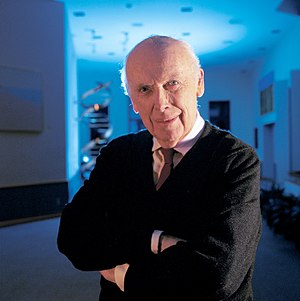
Copleymedaljen / Modtagere af medaljen / 1951–2000
Copleymedaljen er en pris givet af Royal Society of London for fremragende præstationer i forskning inden for enhver gren af naturvidenskaben, vekslende mellem de fysiske videnskaber og de biologiske videnskaber. Medaljen, der uddeles årligt, er den ældste Royal Society-medalje, der stadig uddeles, idet den første gang blev givet i 1731 til Stephen Gray. Den første kvinde, der fik medaljen var Dorothy Crowfoot Hodgkin i 1976.